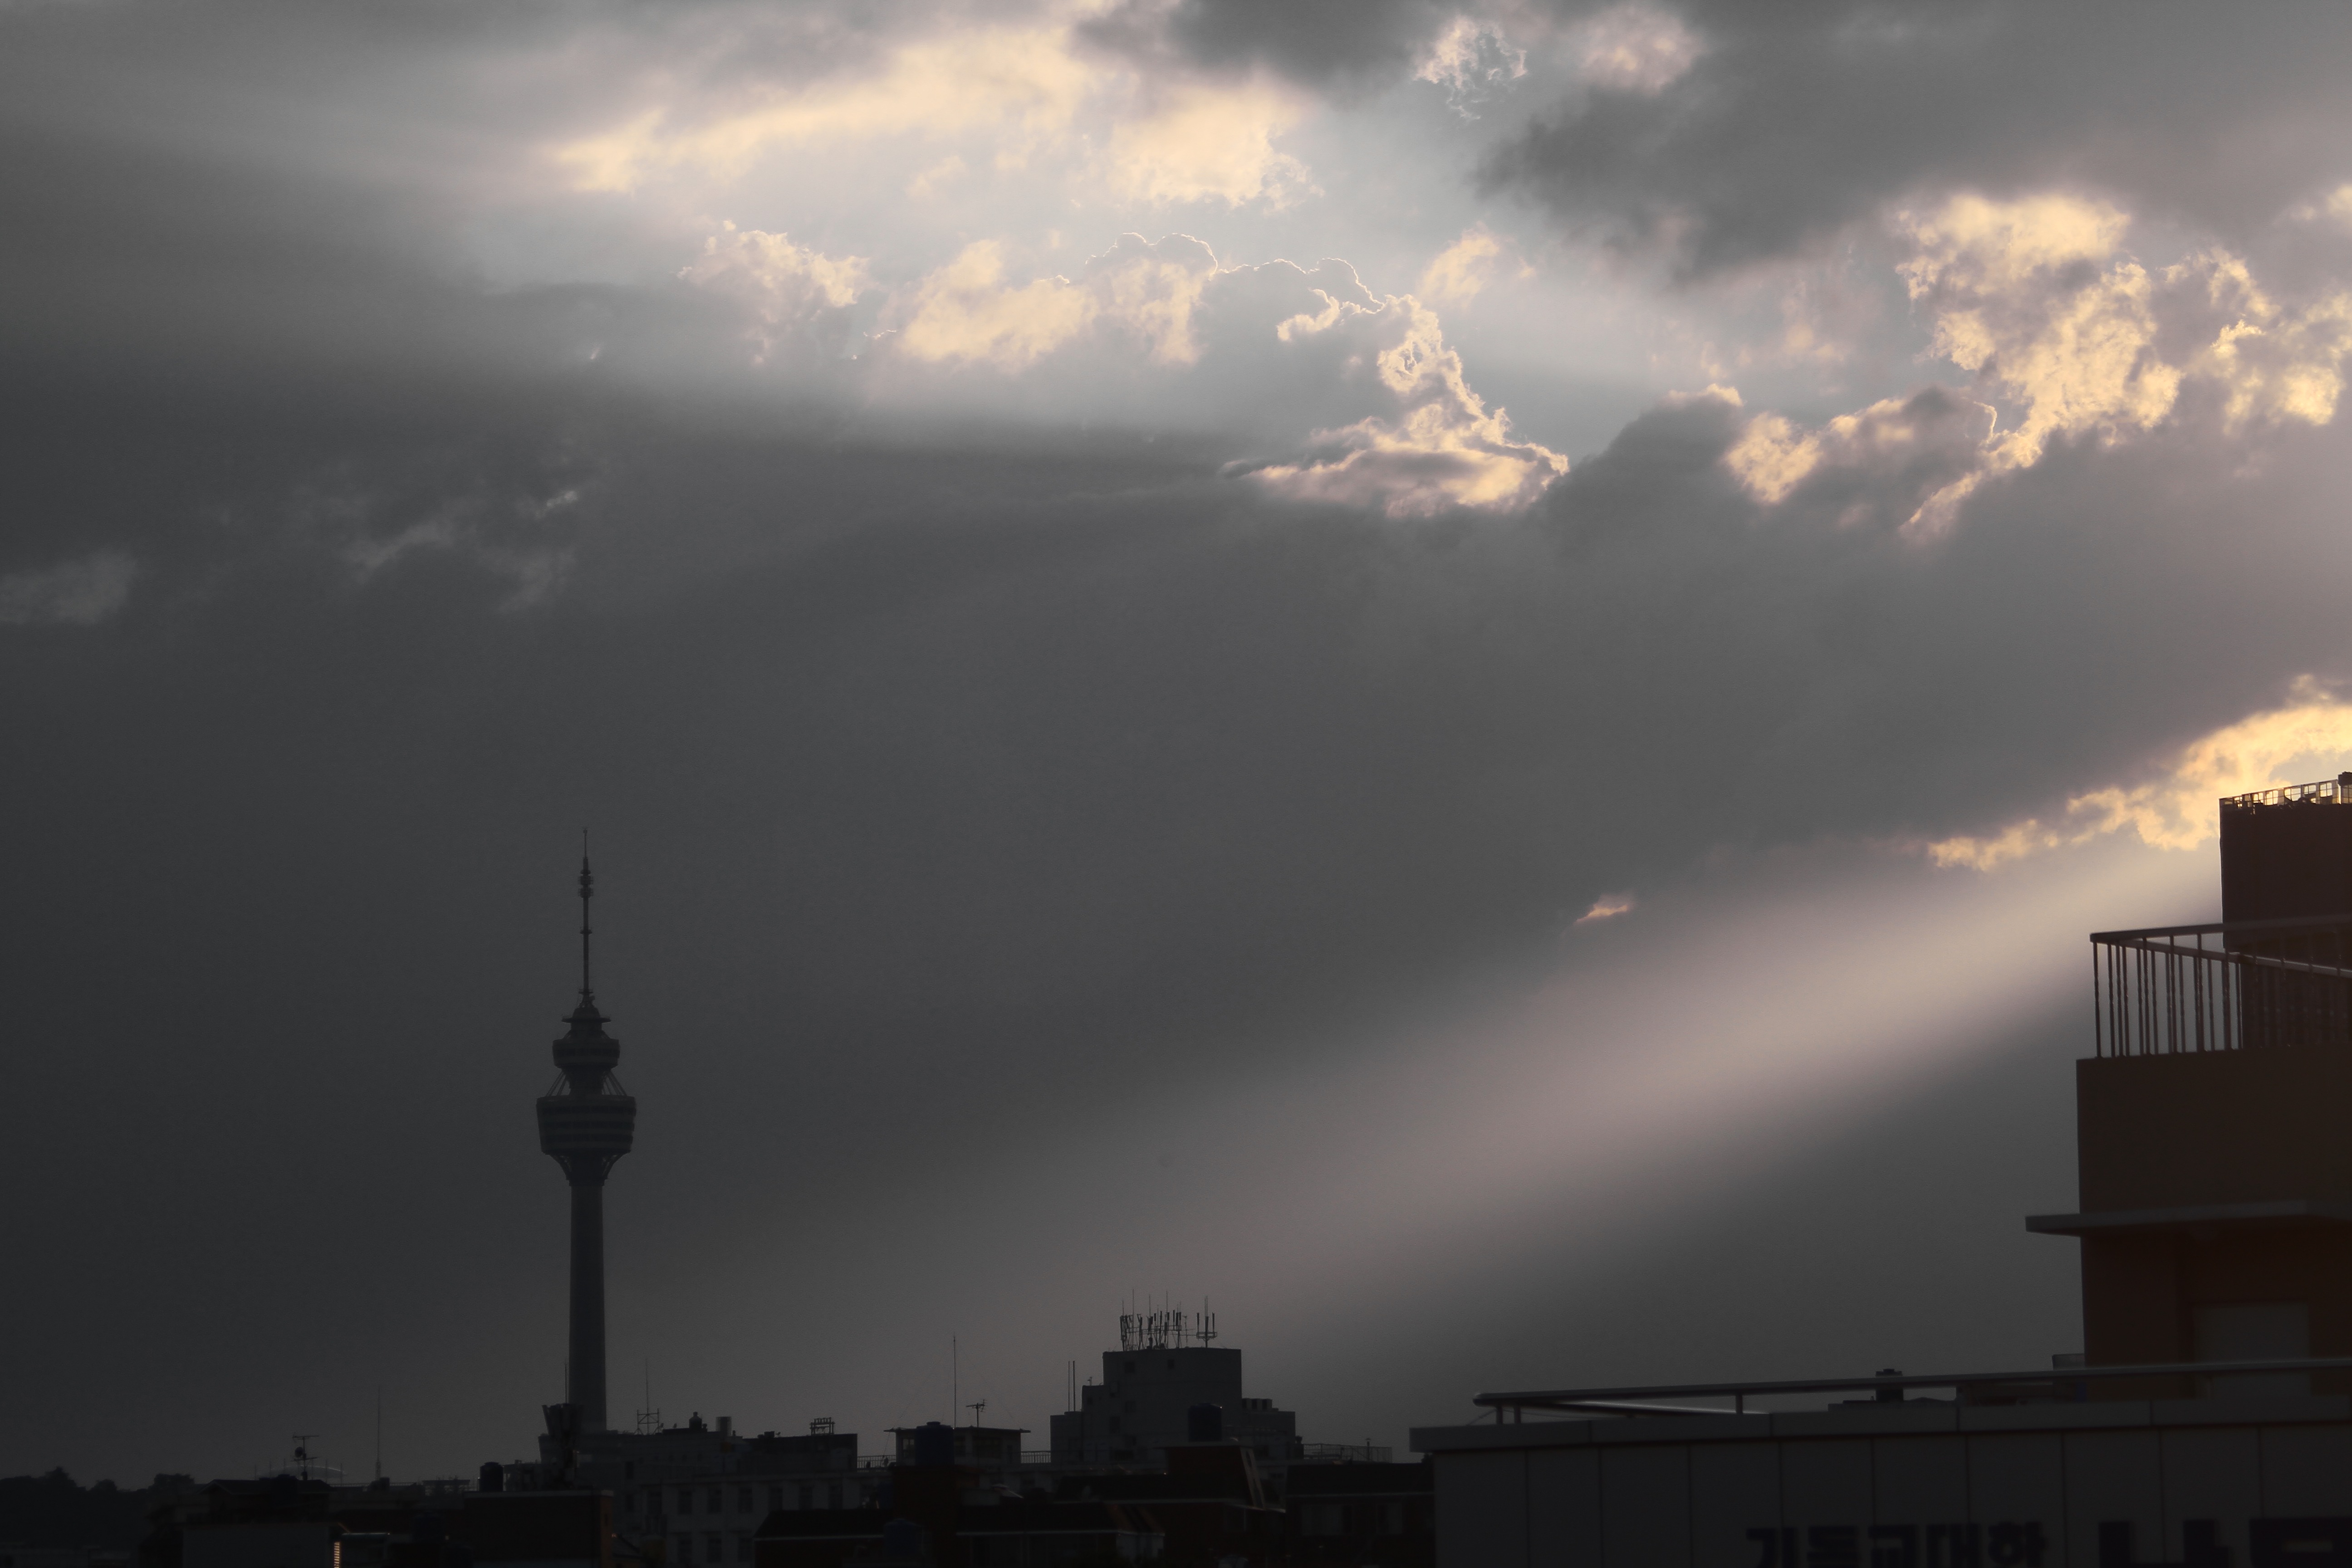
horizon, light, cloud, sky, sunshine, sunrise, sunset, skyline, sunlight, morning, dawn, atmosphere, dusk, evening, weather, storm, darkness, thunder, thunderstorm, afterglow, meteorological phenomenon, atmospheric phenomenon, atmosphere of earth